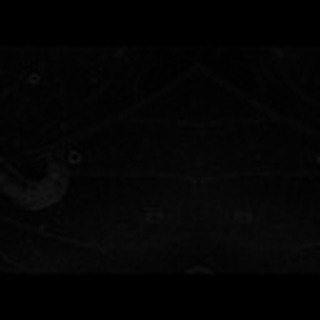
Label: cotton_army_worm